Patricia Hendricks

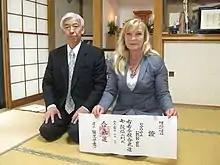
Hendricks Sensei receiving 7th dan from Moriteru Ueshiba Doshu in 2012.

She started studying aikido in June 1974 while a student at Monterey Peninsula College in Monterey, California. She had been interested in studying a martial art and found a course in aikido being offered that semester. The instructor was Mary Heiny, who was a Sandan at that time, and who had recently returned from studying in Japan. It was during that semester of study that she heard about Stanley Pranin, who was teaching aikido to a small group of students in his garage in Monterey. She studied with Stan Pranin until 1977, at which time she and Stan Pranin both moved to Oakland to train with Bruce Klickstein and then with Bill Witt. Later that same year she moved to Iwama, Japan, where she became uchi-deshi and a student of Saito. She returned to Oakland in 1979 and continued studying at the same dojo.